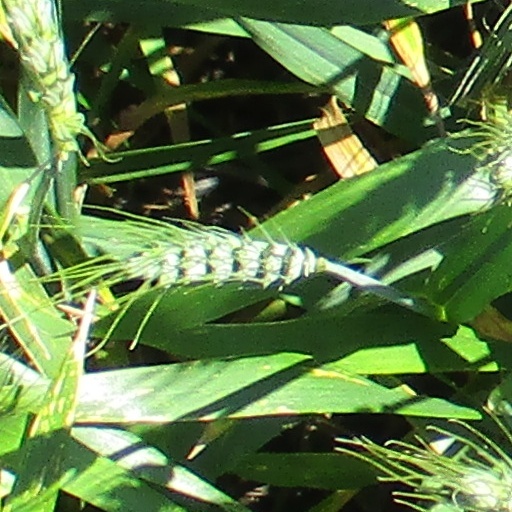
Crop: wheat